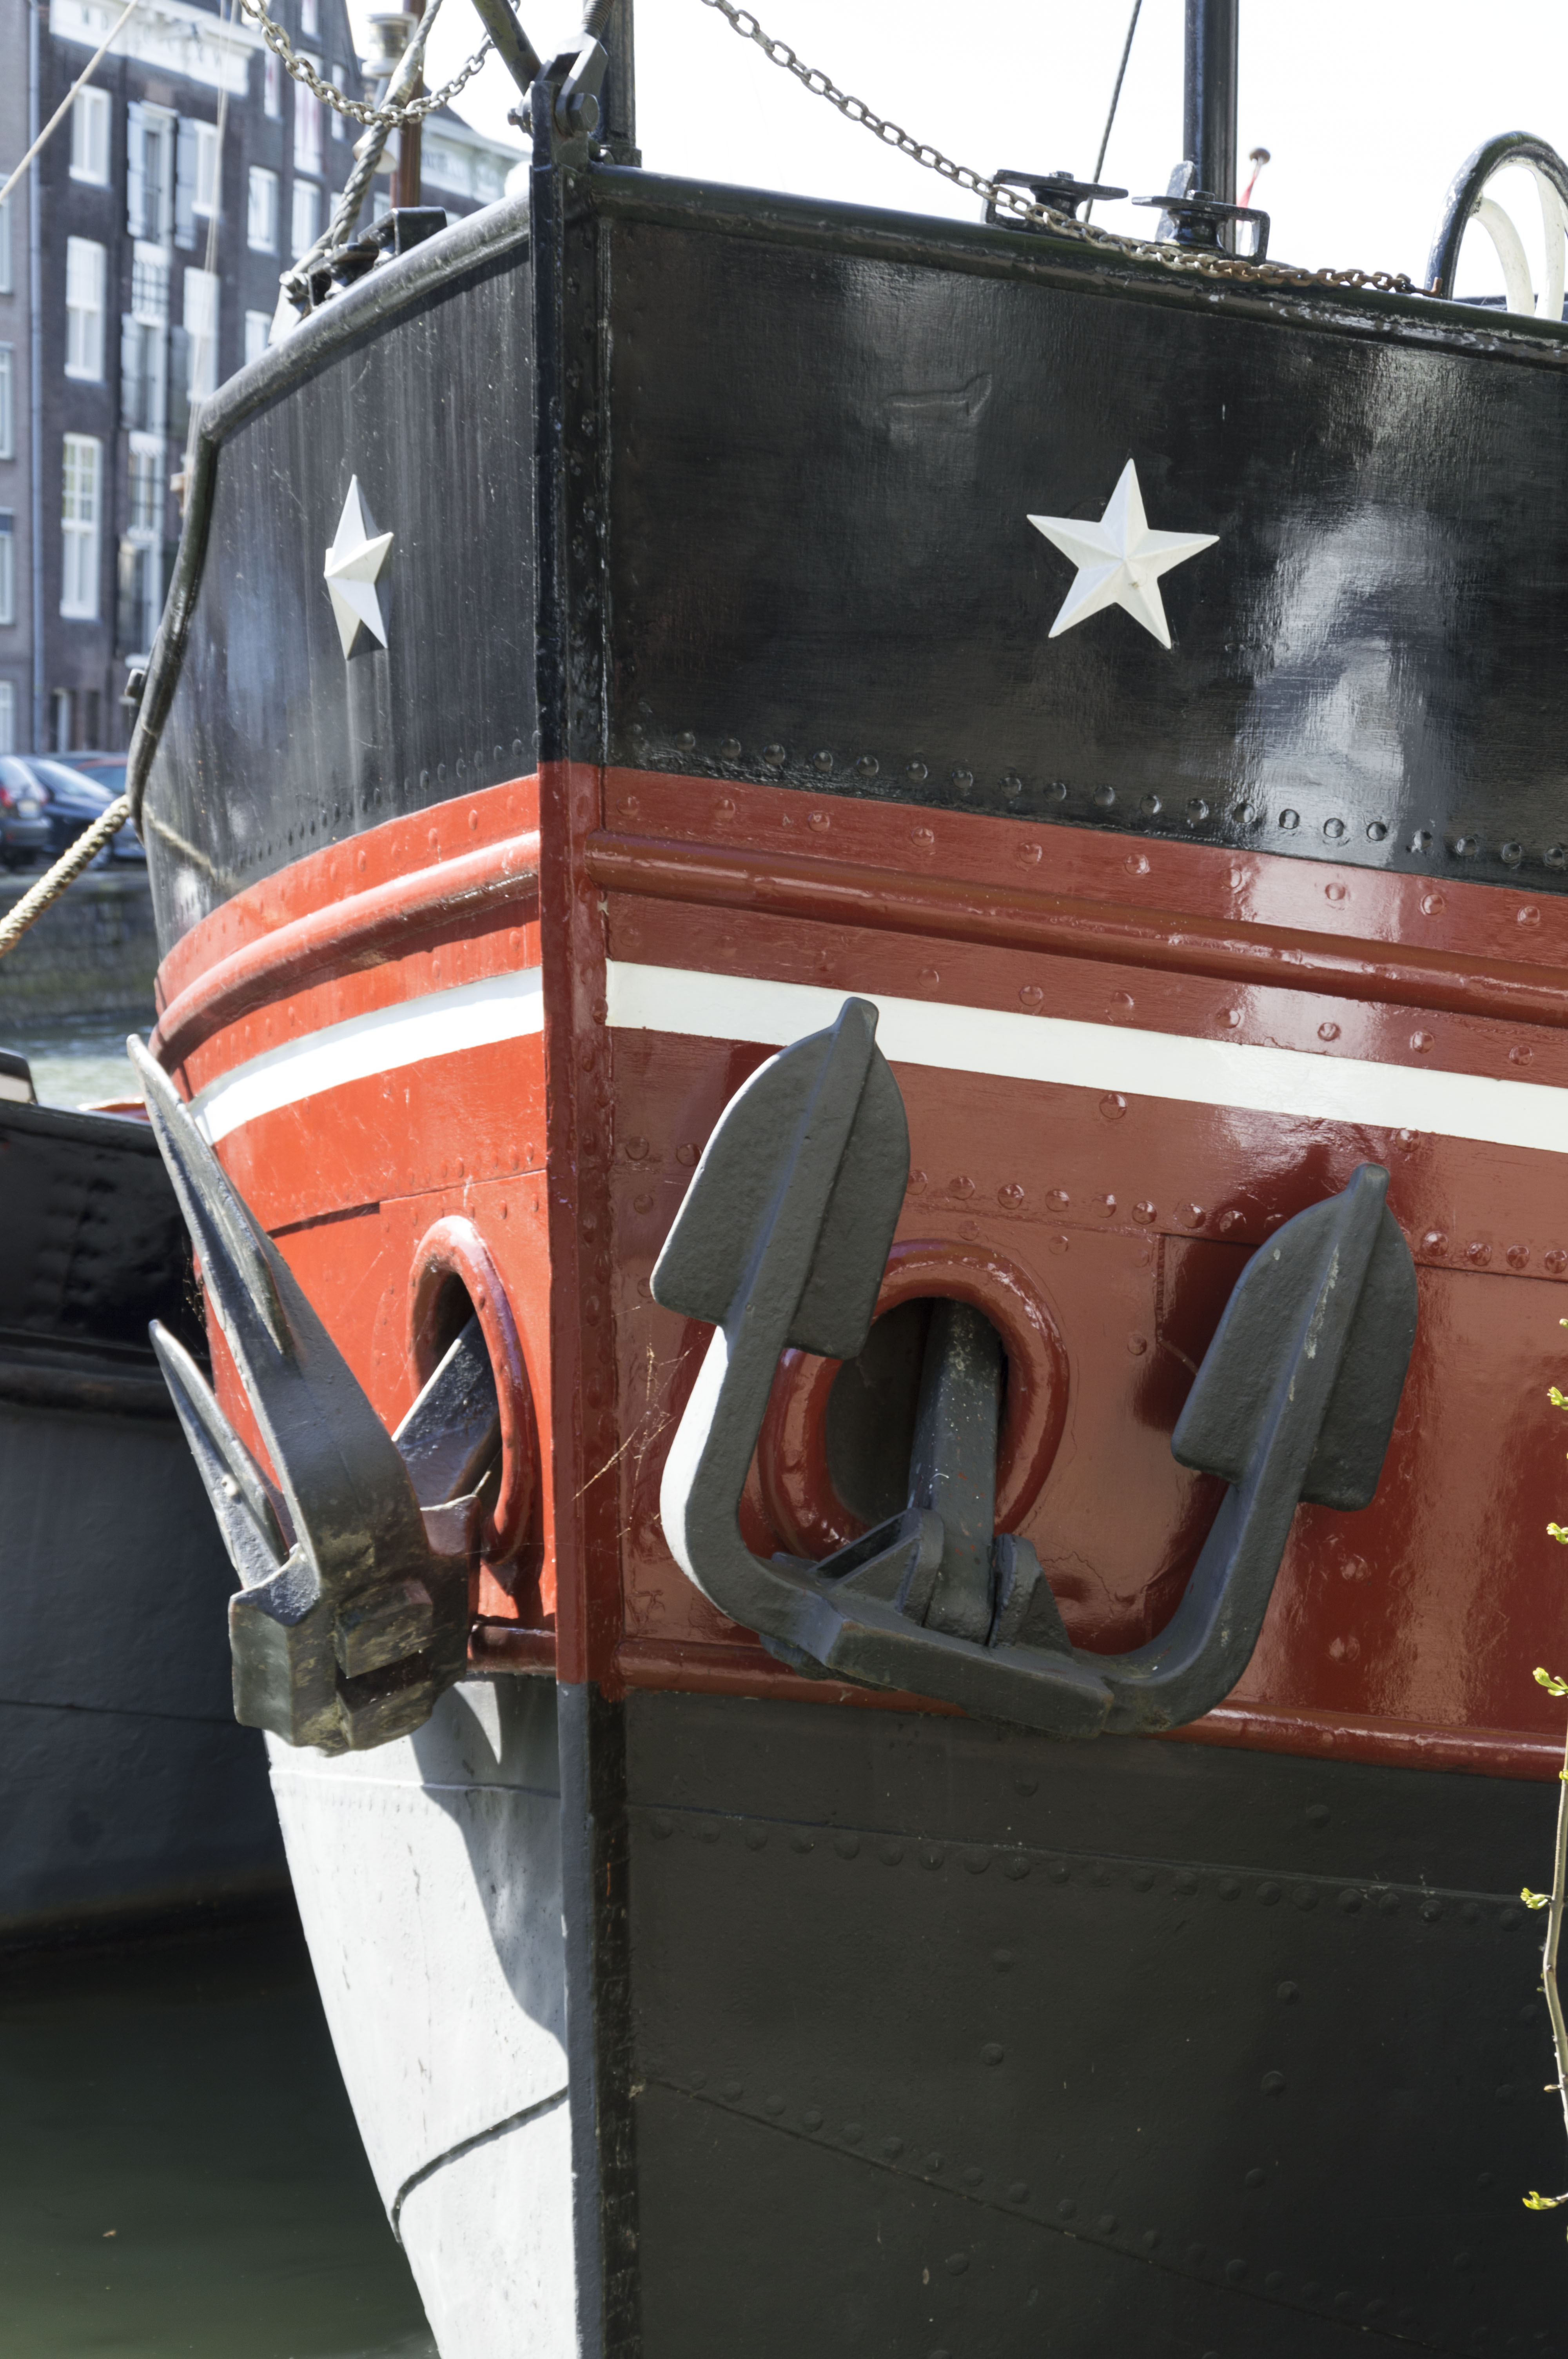
outdoor, architecture, boat, photography, van, building, urban, ship, photo, red, vehicle, mast, nikon, historic, holland, nederland, netherlands, dutch, anchor, outdoorphotography, picture, photograph, fotos, foto, fotografie, urbanphotography, geheugen, watercraft, paulvandevelde, pdvandevelde, padagudaloma, landschapsfotografie, dordrecht, stadsfotografie, nederlandinfotos, historisch, schepen, stadswandeling, architectuur, pvdvfotografie, pdvandeveldedordrecht, diep, rondjedordt, dedordtevaer, dutchphotography, nederlandsefotografie, dutchphotogaraphy, totallydutch, fotografienederland, hollandsefotografie, fotografieholland, dordtmonumenteel, fotosdordrecht, fotosvandordrecht, erfgoedcentrumdiep, openmonumentendag, fotovandeweek, schip, dordrechtmonumenteel, ster, boeg, anker